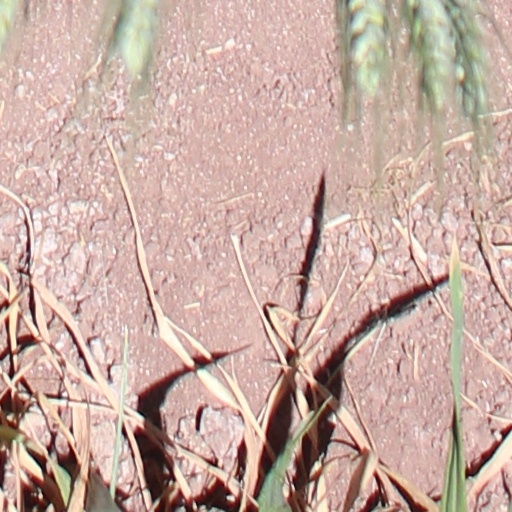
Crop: wheat